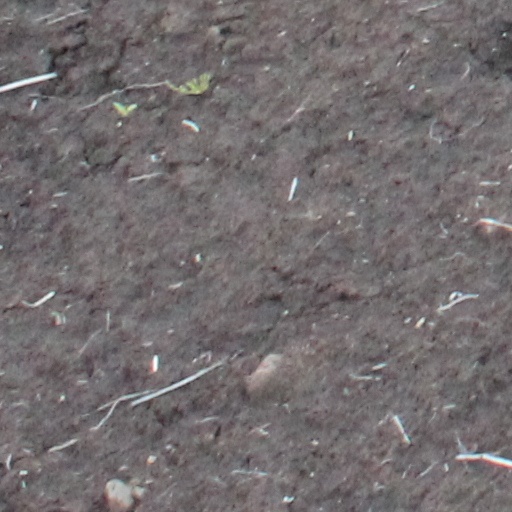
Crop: wheat